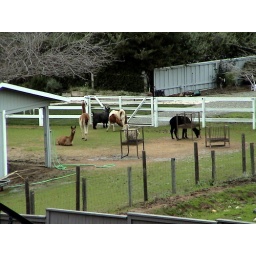
All the animals have reappeared in our next door neighbors yard. I think they migrate north every year.